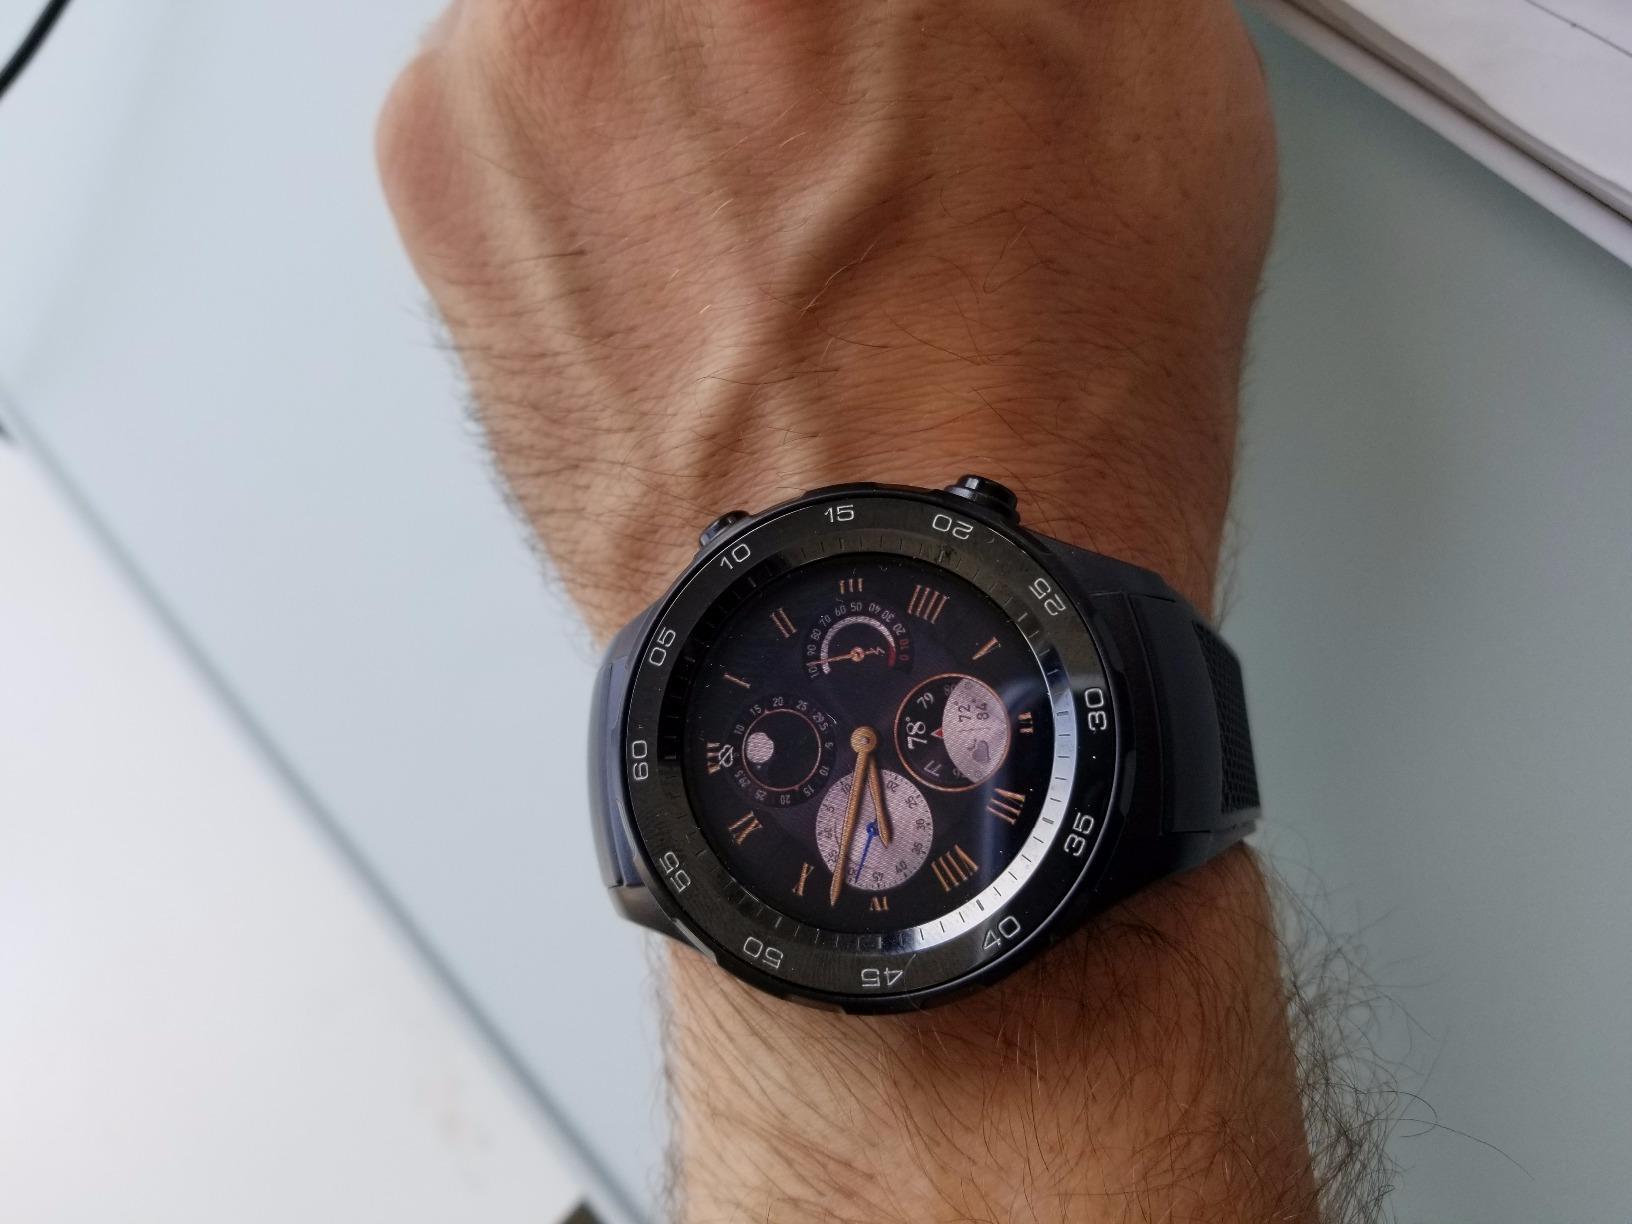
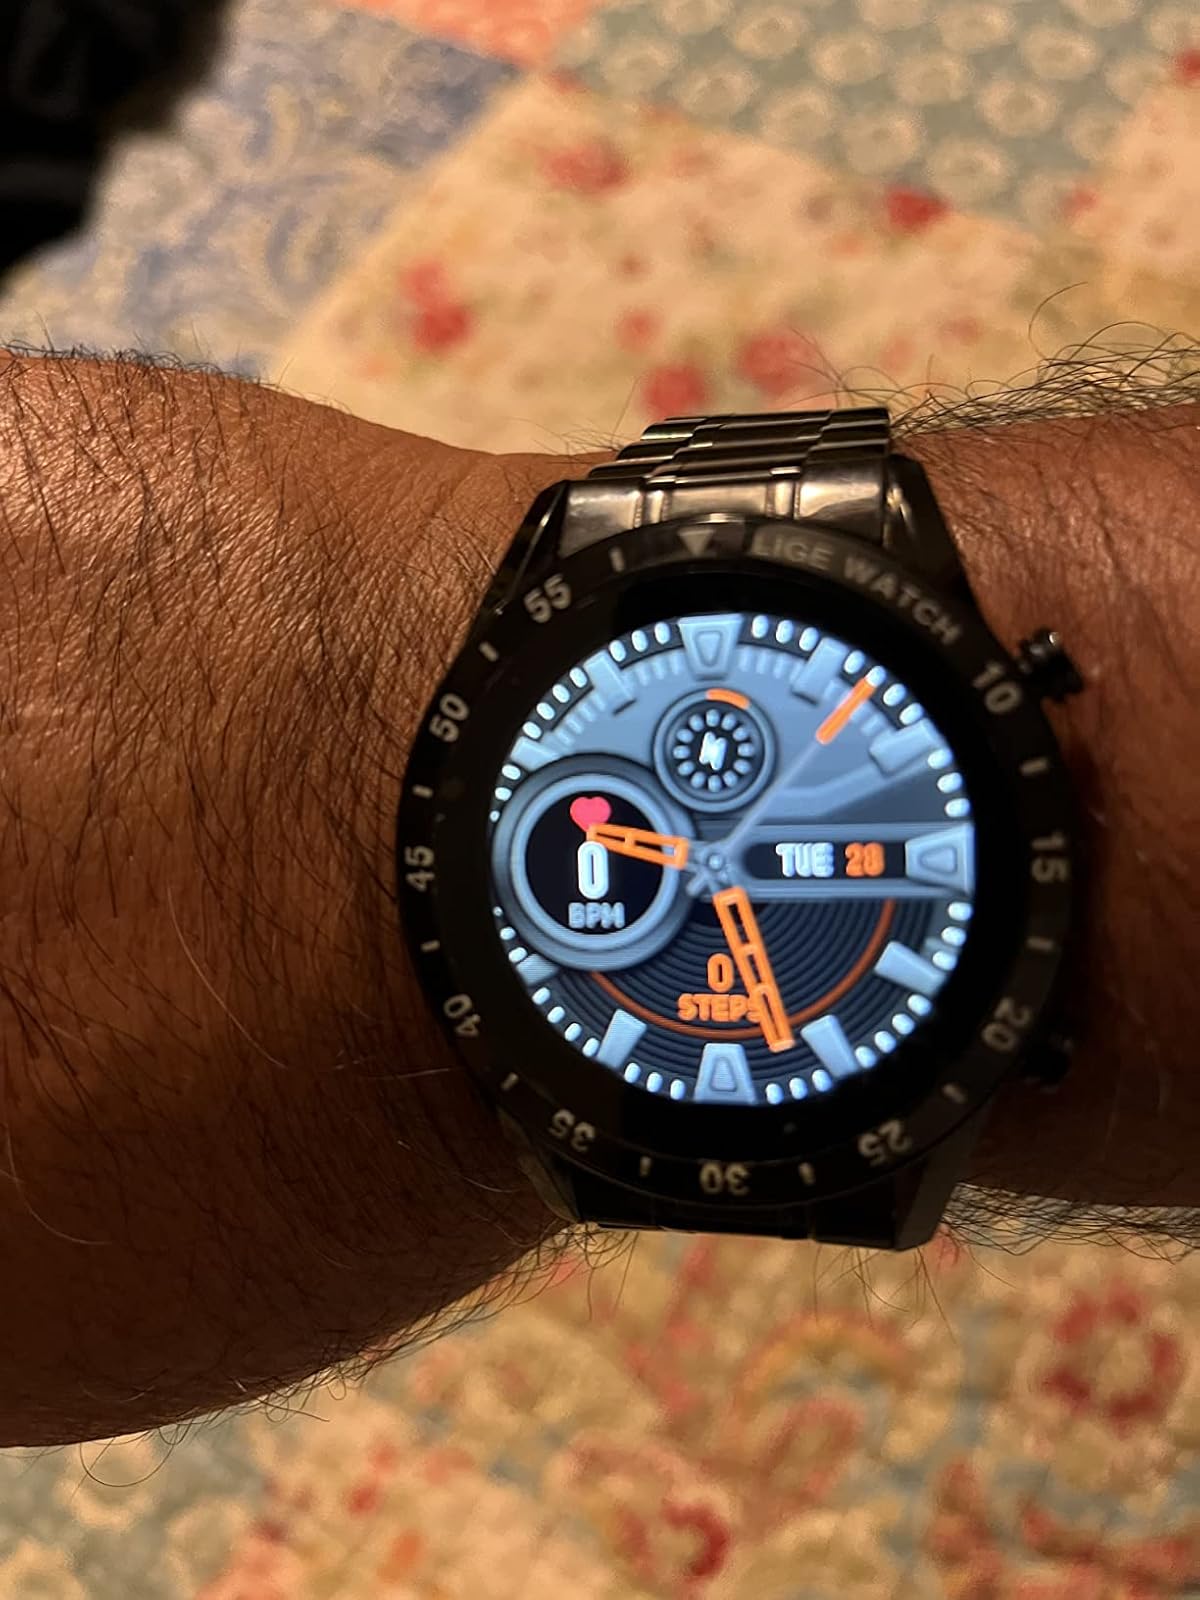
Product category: smartwatch
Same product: no